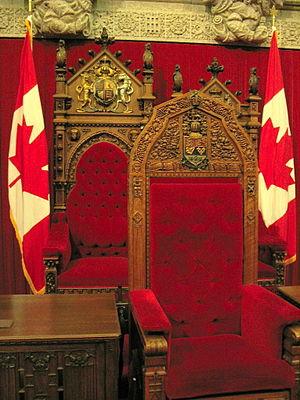
Dans la chambre du Sénat du Canada. À l'avant, la chaise du président du sénat. Derrière, la chaise de la reine ou du gouverneur général.
Le Sénat du Canada est la chambre haute du Parlement du Canada. Il est composé de 105 sénateurs nommés par le gouverneur général, sur avis du premier ministre, et qui siègent jusqu'à l'âge de 75 ans.
Michaëlle Jean, née le 6 septembre 1957 à Port-au-Prince, est une femme d'État, diplomate, animatrice de télévision et journaliste canadienne. De septembre 2005 à septembre 2010, elle est la vingt-septième gouverneure générale du Canada, la troisième femme à occuper ce poste après Jeanne Sauvé et Adrienne Clarkson. Polyglotte, elle parle cinq langues : français, anglais, espagnol, italien et le créole haïtien.